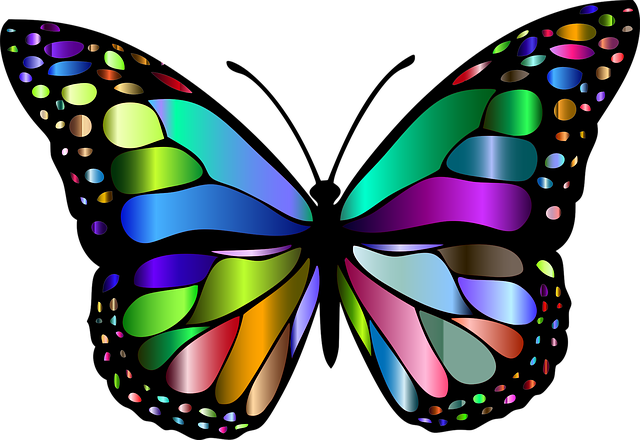
Label: butterfly